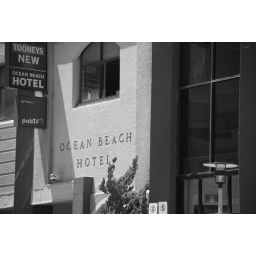
iconic cottesloe landmark - ocean beach hotel. Consumed my fair share there over the years